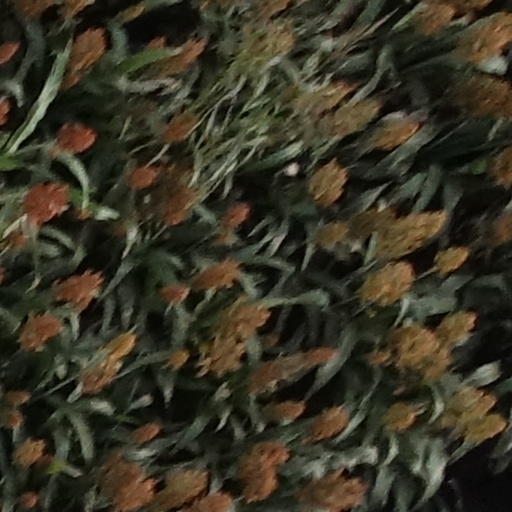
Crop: sorghum